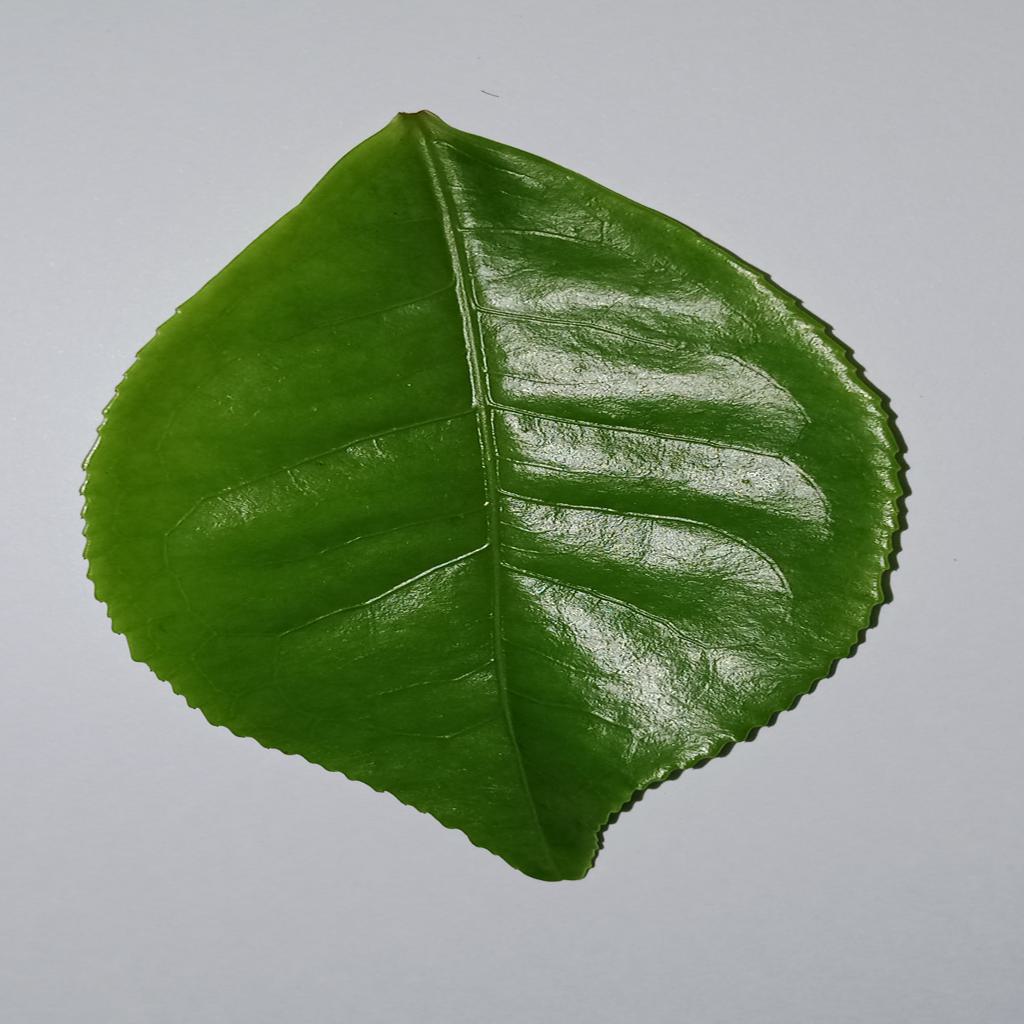
Label: Healthy